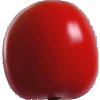
Label: Tomato 4